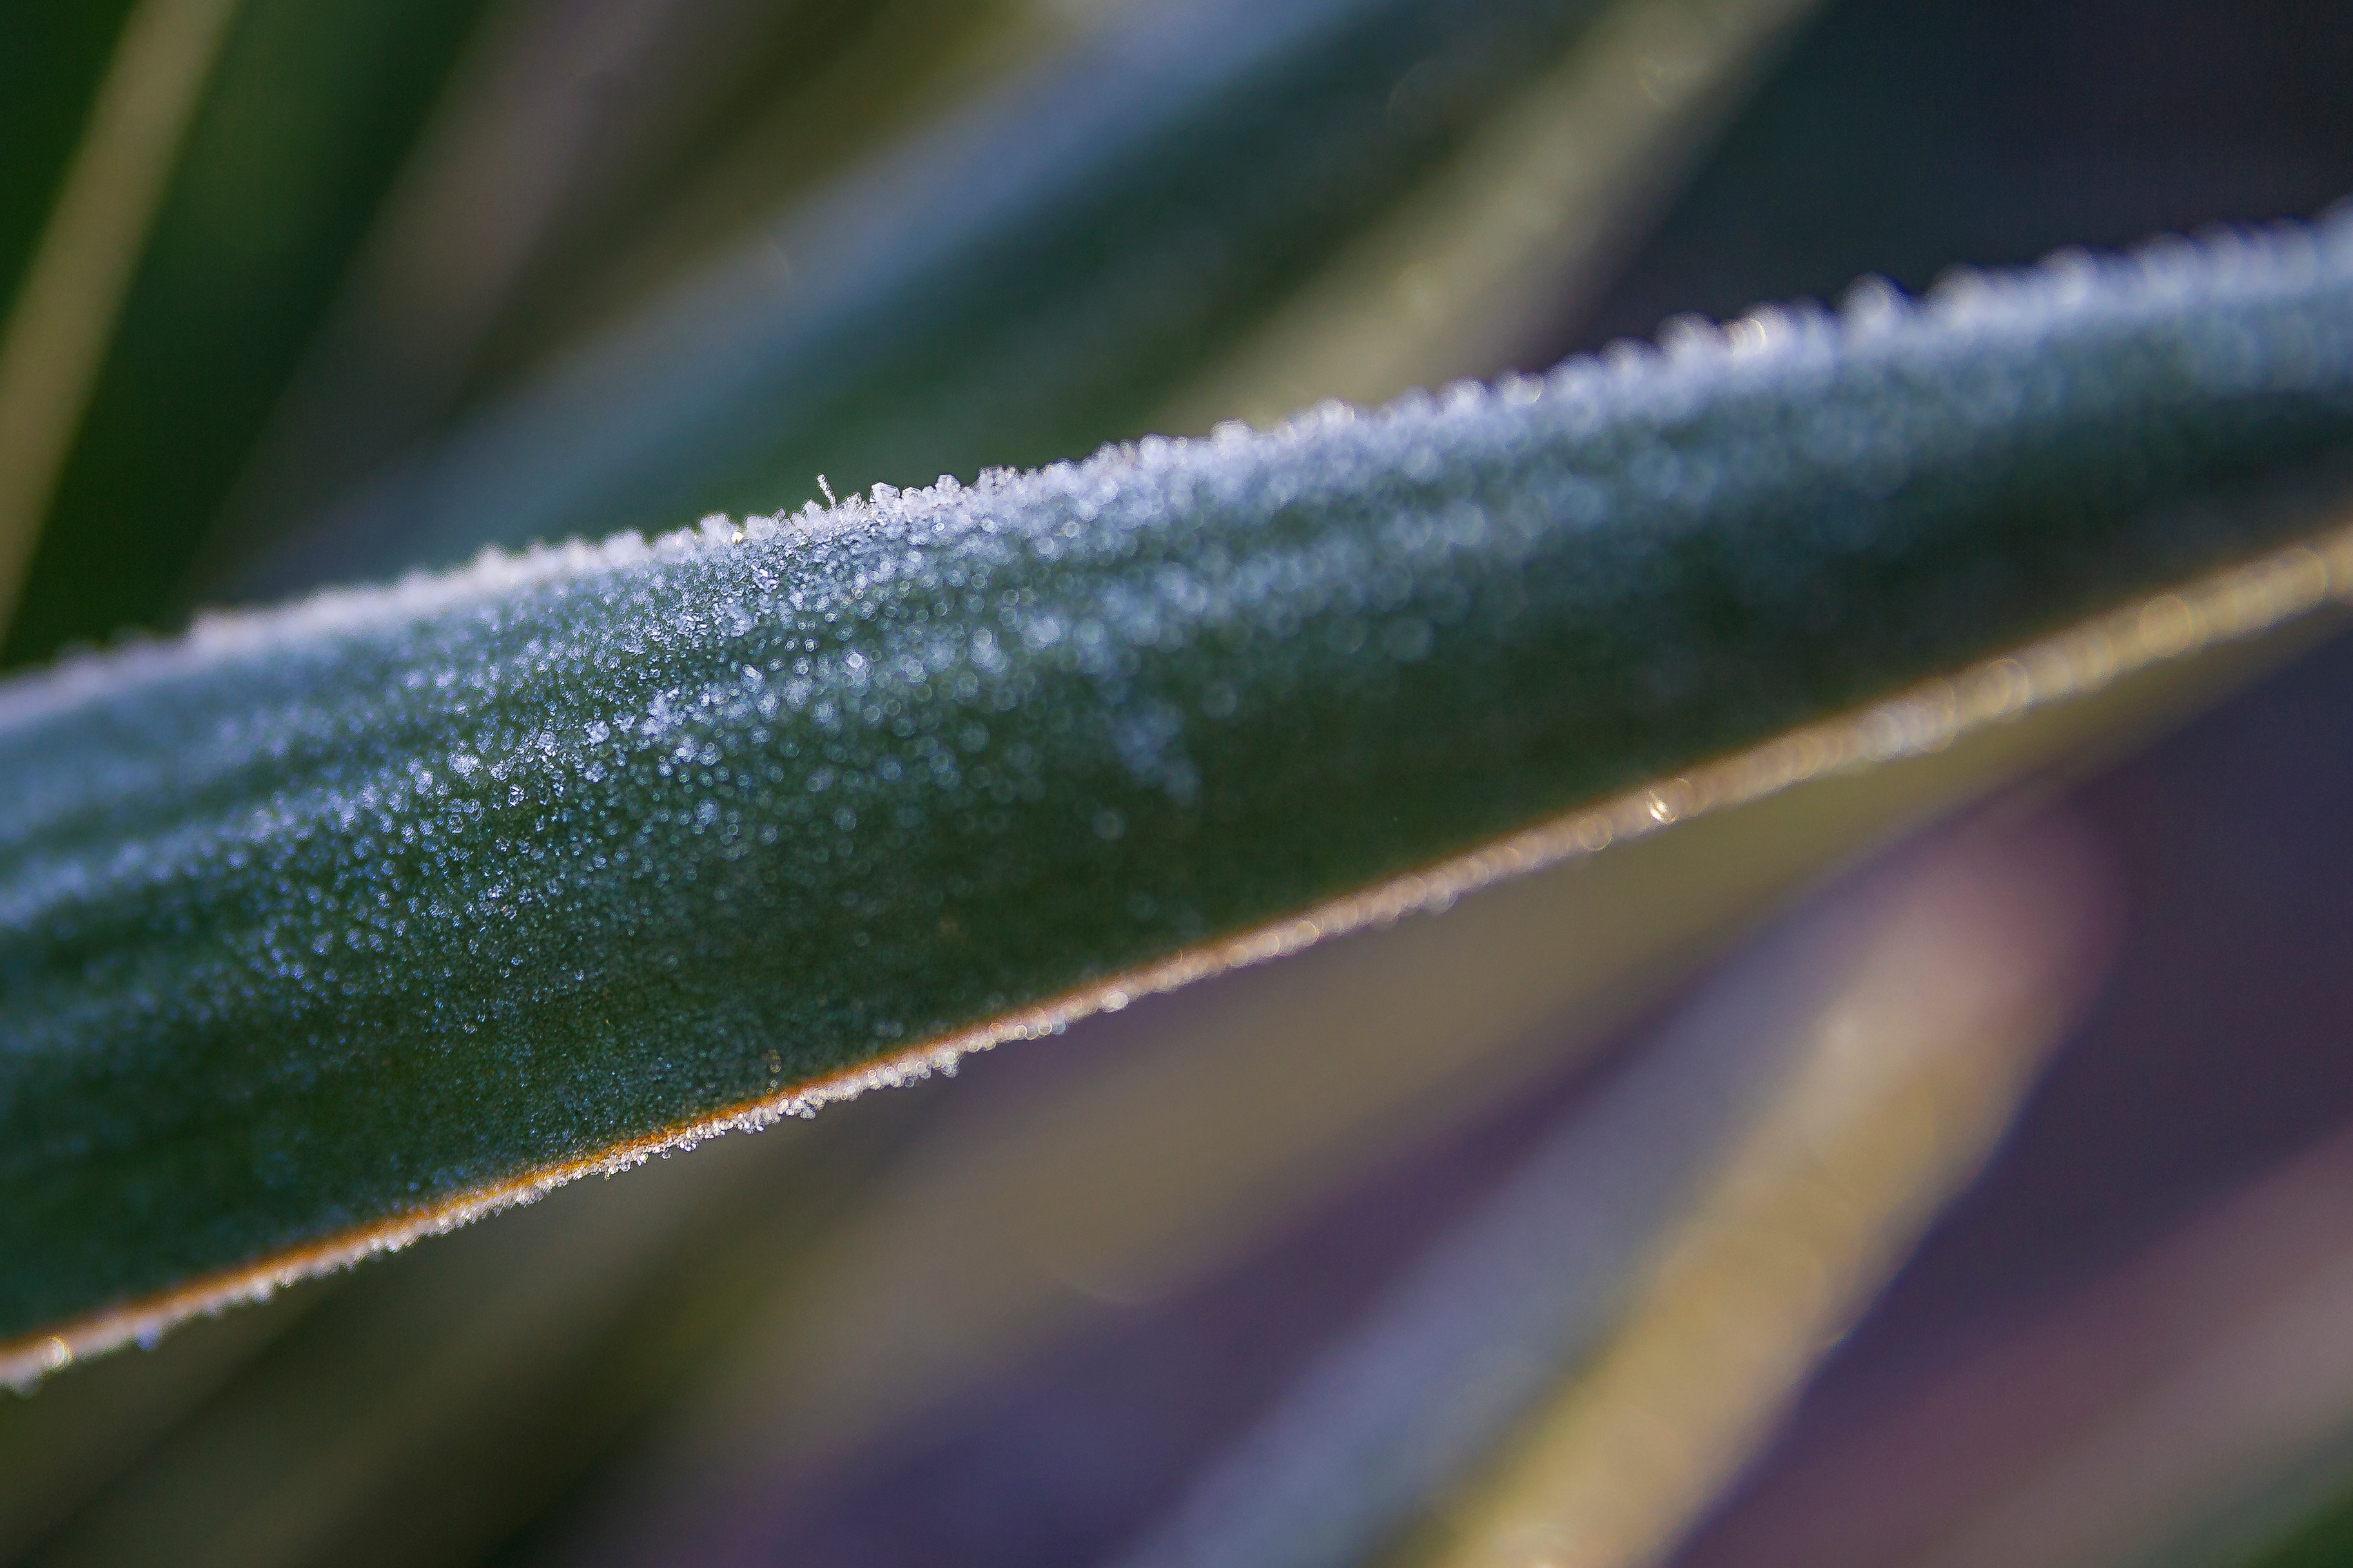
grass, plant, photography, leaf, flower, green, flora, close up, moisture, macro photography, plant stem